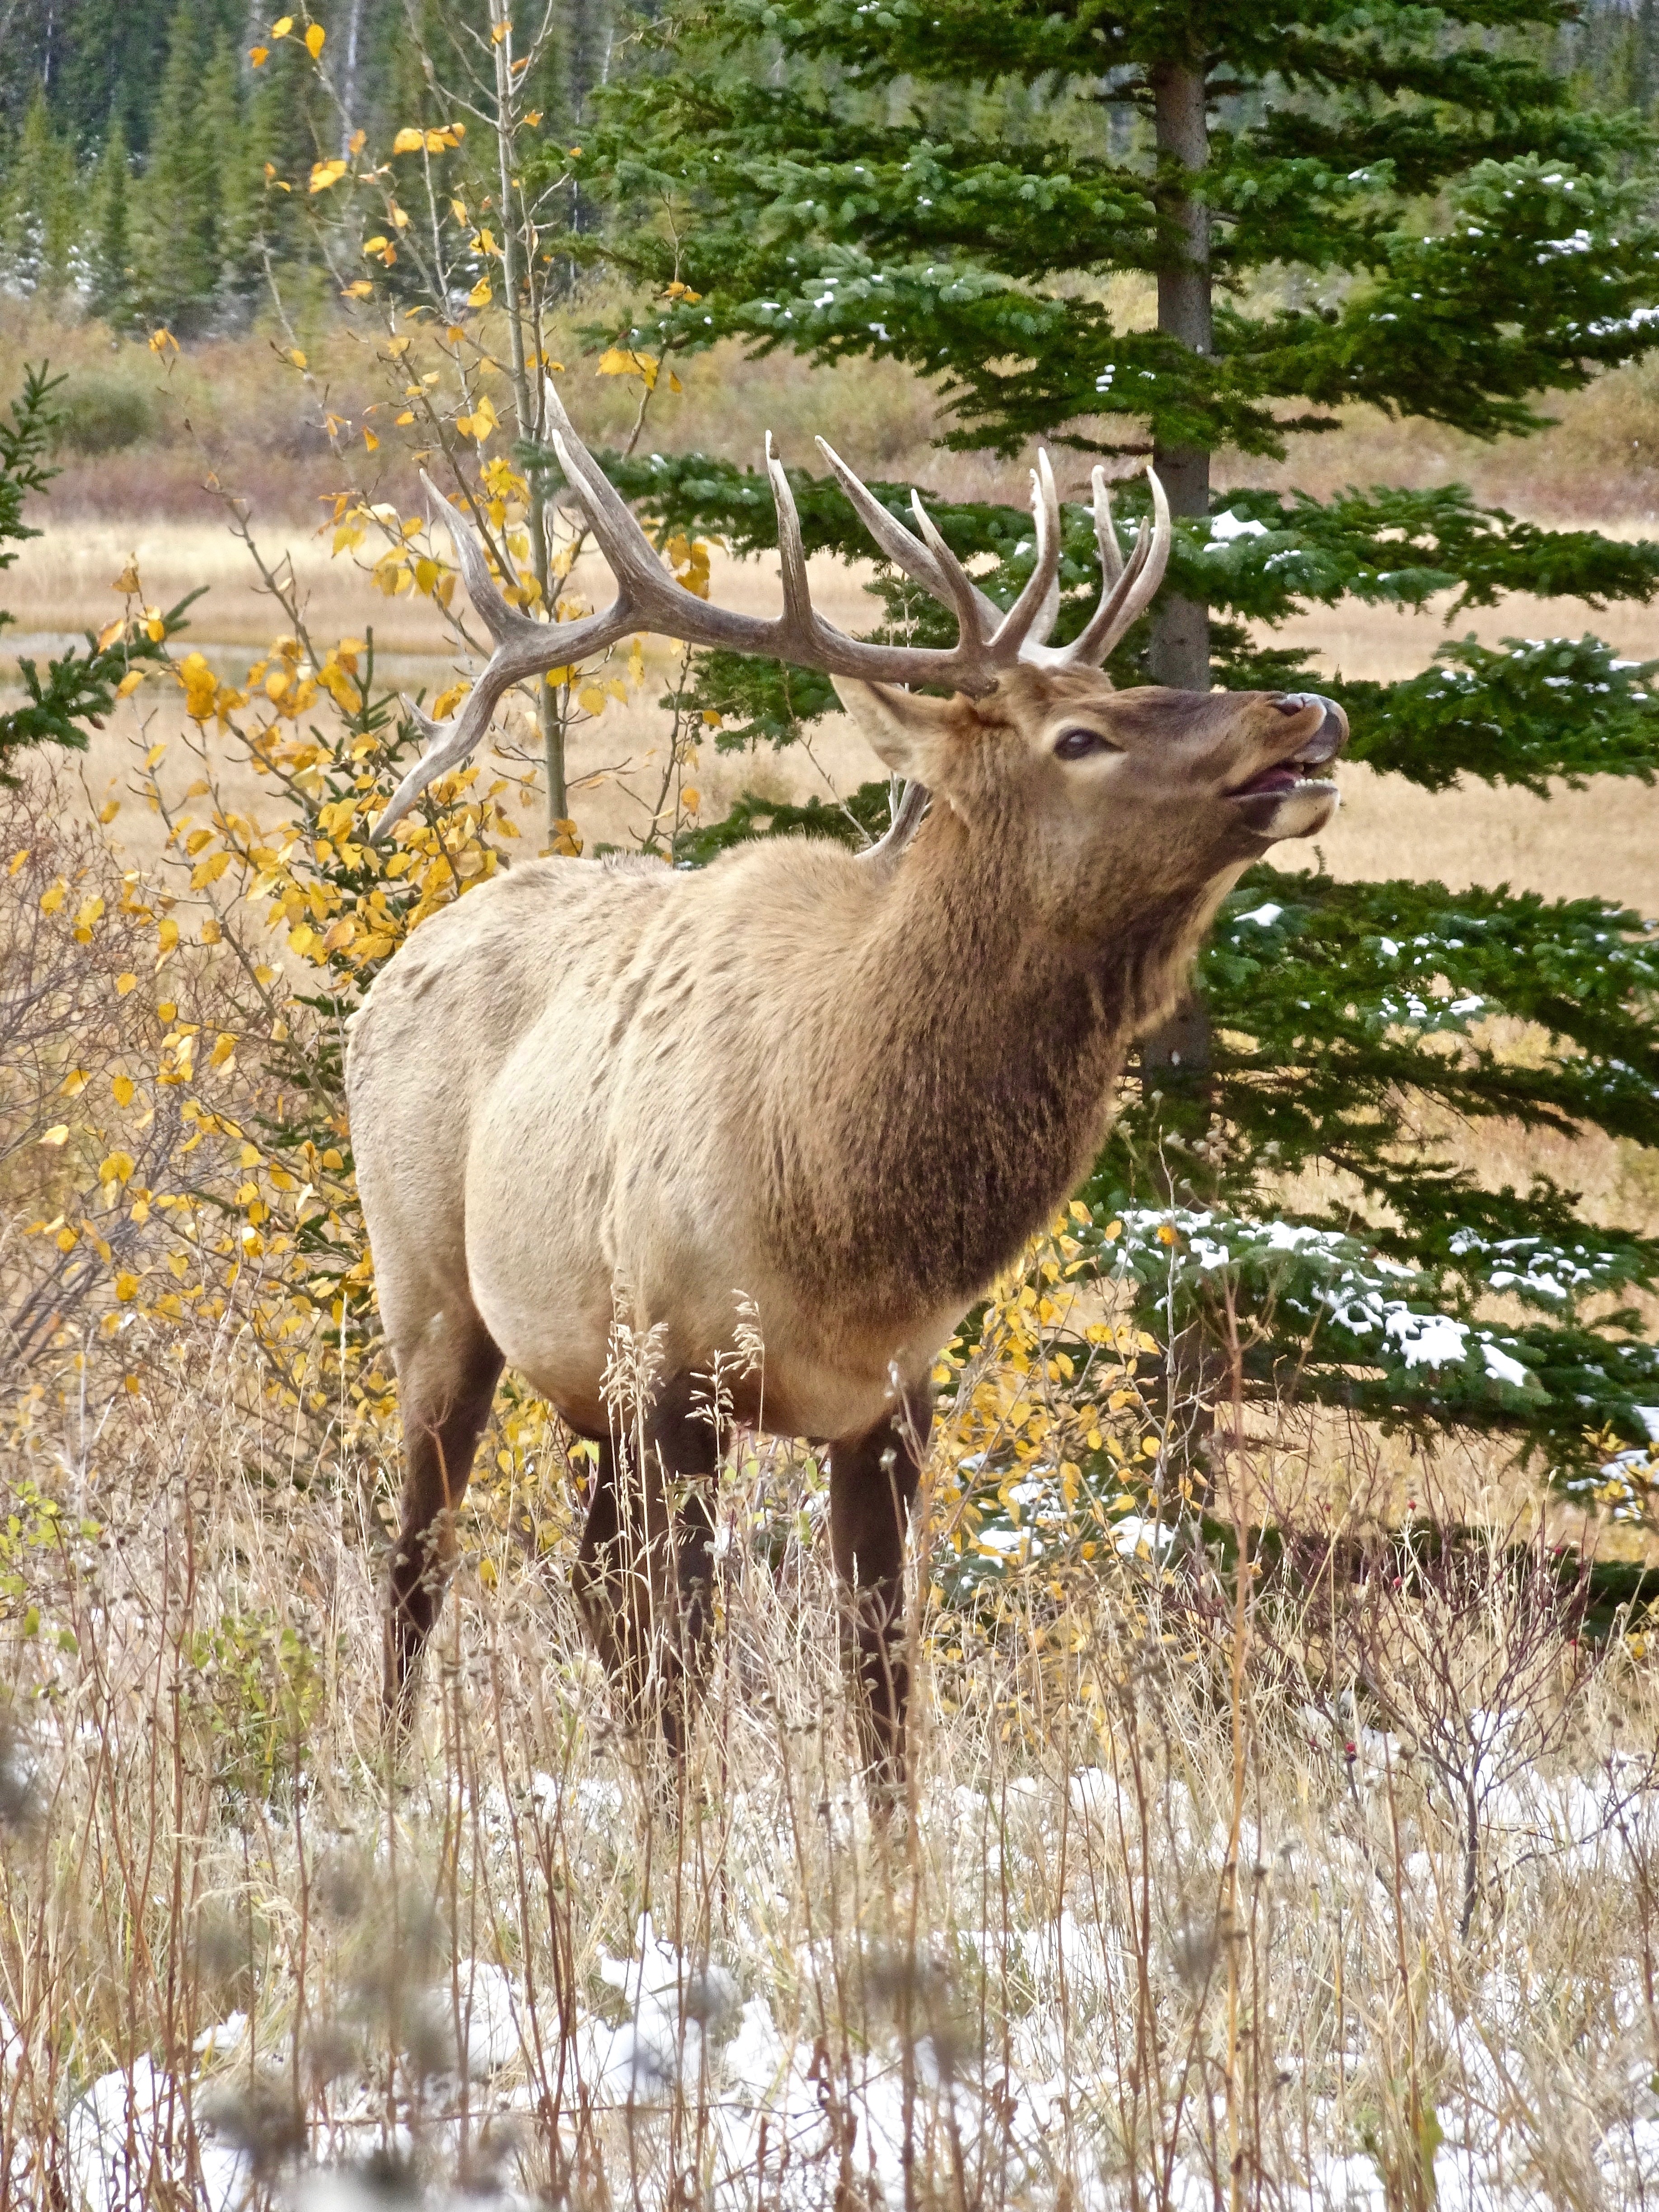
nature, male, wildlife, wild, deer, stag, mammal, fauna, calling, antlers, elk, white tailed deer